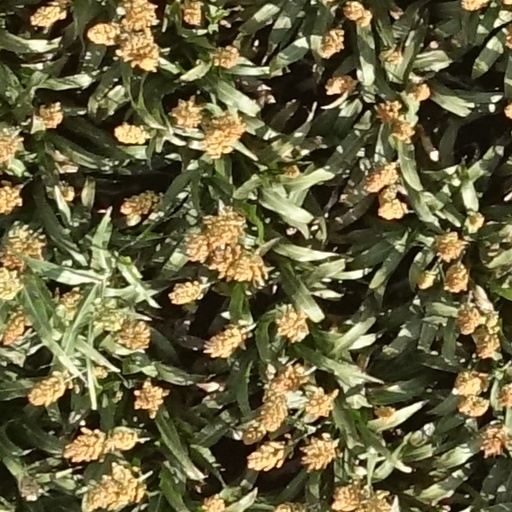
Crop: sorghum